Huckleberry Finn (1974 film)

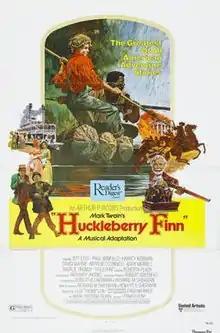
Theatrical release poster

Huckleberry Finn is a 1974 musical film version of Mark Twain's 1884 novel "The Adventures of Huckleberry Finn".